McDonnell Douglas F-4 Phantom II

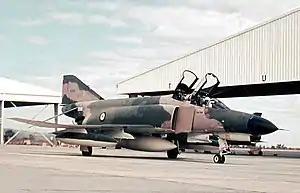
A Royal Australian Air Force F-4E Phantom II at RAAF Base Pearce in 1971

The Turkish Air Force (TAF) received 40 F-4Es in 1974, with a further 32 F-4Es and 8 RF-4Es in 1977–78 under the "Peace Diamond III" program, followed by 40 ex-USAF aircraft in "Peace Diamond IV" in 1987, and a further 40 ex-U.S. Air National Guard Aircraft in 1991. A further 32 RF-4Es were transferred to Turkey after being retired by the Luftwaffe between 1992 and 1994. In 1995, Israel Aerospace Industries (IAI) implemented an upgrade similar to Kurnass 2000 on 54 Turkish F-4Es which were dubbed the F-4E 2020 Terminator. Turkish F-4s, and more modern F-16s have been used to strike Kurdish PKK bases in ongoing military operations in Northern Iraq. On 22 June 2012, a Turkish RF-4E was shot down by Syrian air defenses while flying a reconnaissance flight near the Turkish-Syrian border. Turkey has stated the reconnaissance aircraft was in international airspace when it was shot down, while Syrian authorities stated it was inside Syrian airspace. Turkish F-4s remained in use as of 2020, and it plans to fly them at least until 2030.